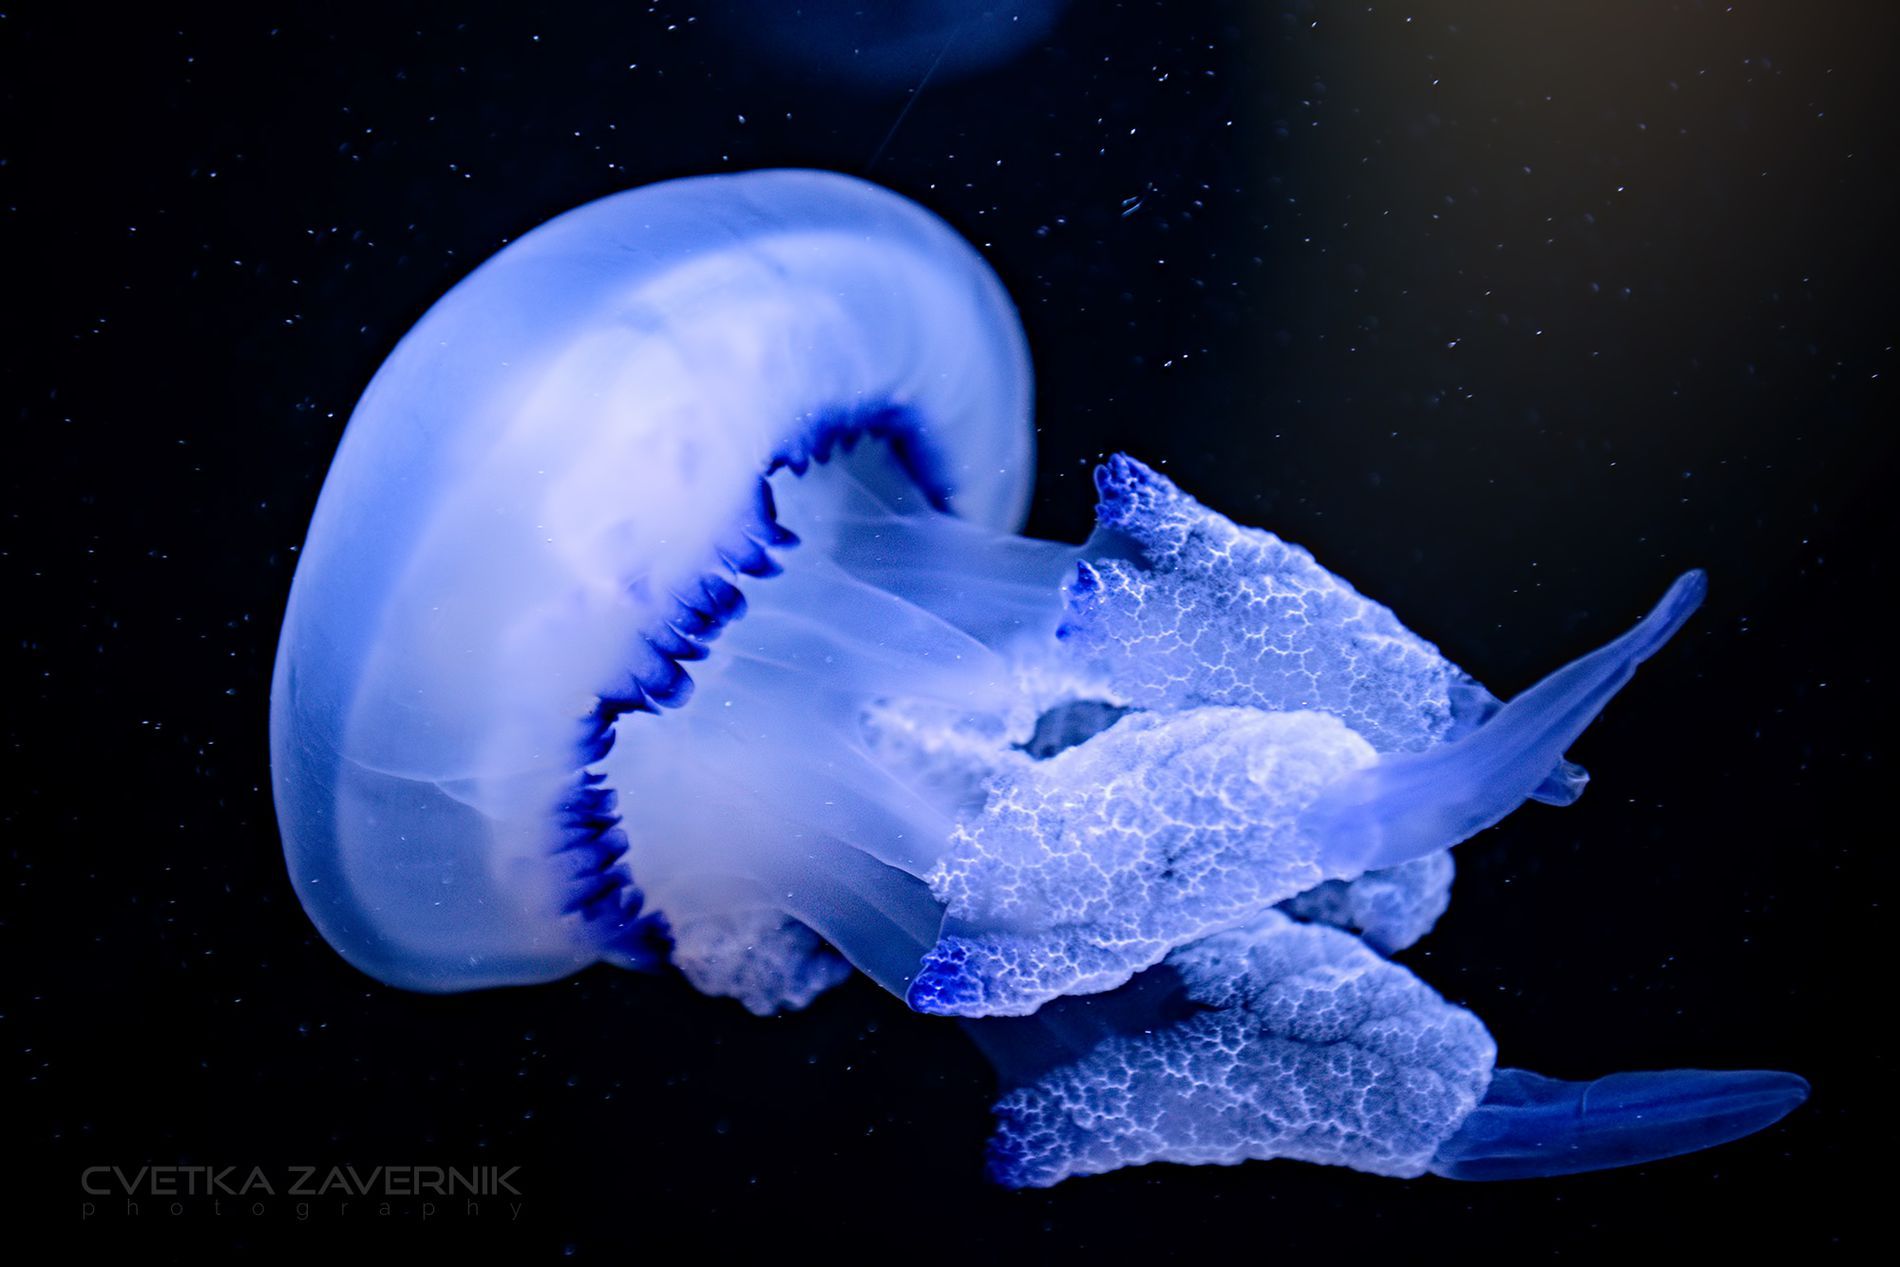
blue jellyfish
Close-up of a transparent jellyfish with glowing blue tips, floating in deep waters amidst the darkness of the ocean, with tiny particles scattered around it.
The photo was shot from a side angle, highlighting the jellyfish's dynamic details as it moves through the water. The atmosphere is mysterious and enchanting thanks to the deep black background, which enhances the glow of blue. The color palette relies on shades of blue and purple, with strong contrast against the darkness, making the jellyfish appear to glow in the watery space.
Labels: Animal, Sea Life, Invertebrate, Jellyfish, Fish, Shark, Background, Watermark
Camera: NIKON CORPORATION NIKON D610
Lens: 24.0-70.0 mm f/2.8, AF-S Zoom-Nikkor 24-70mm f/2.8G ED
Aperture: F3.5
Exposure: 1/160 sec
ISO: 1000
Focal length: 58.0 mm